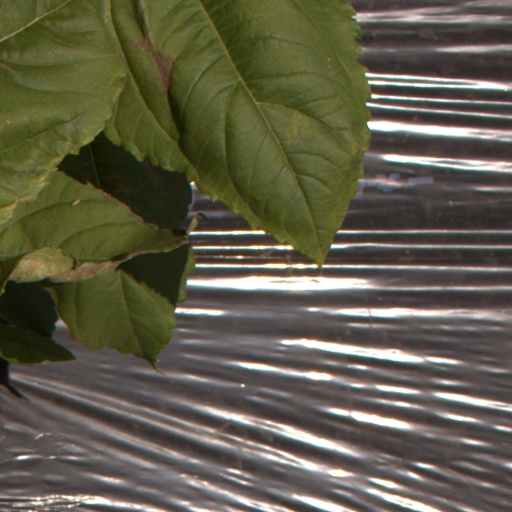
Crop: Jerusalem artichoke